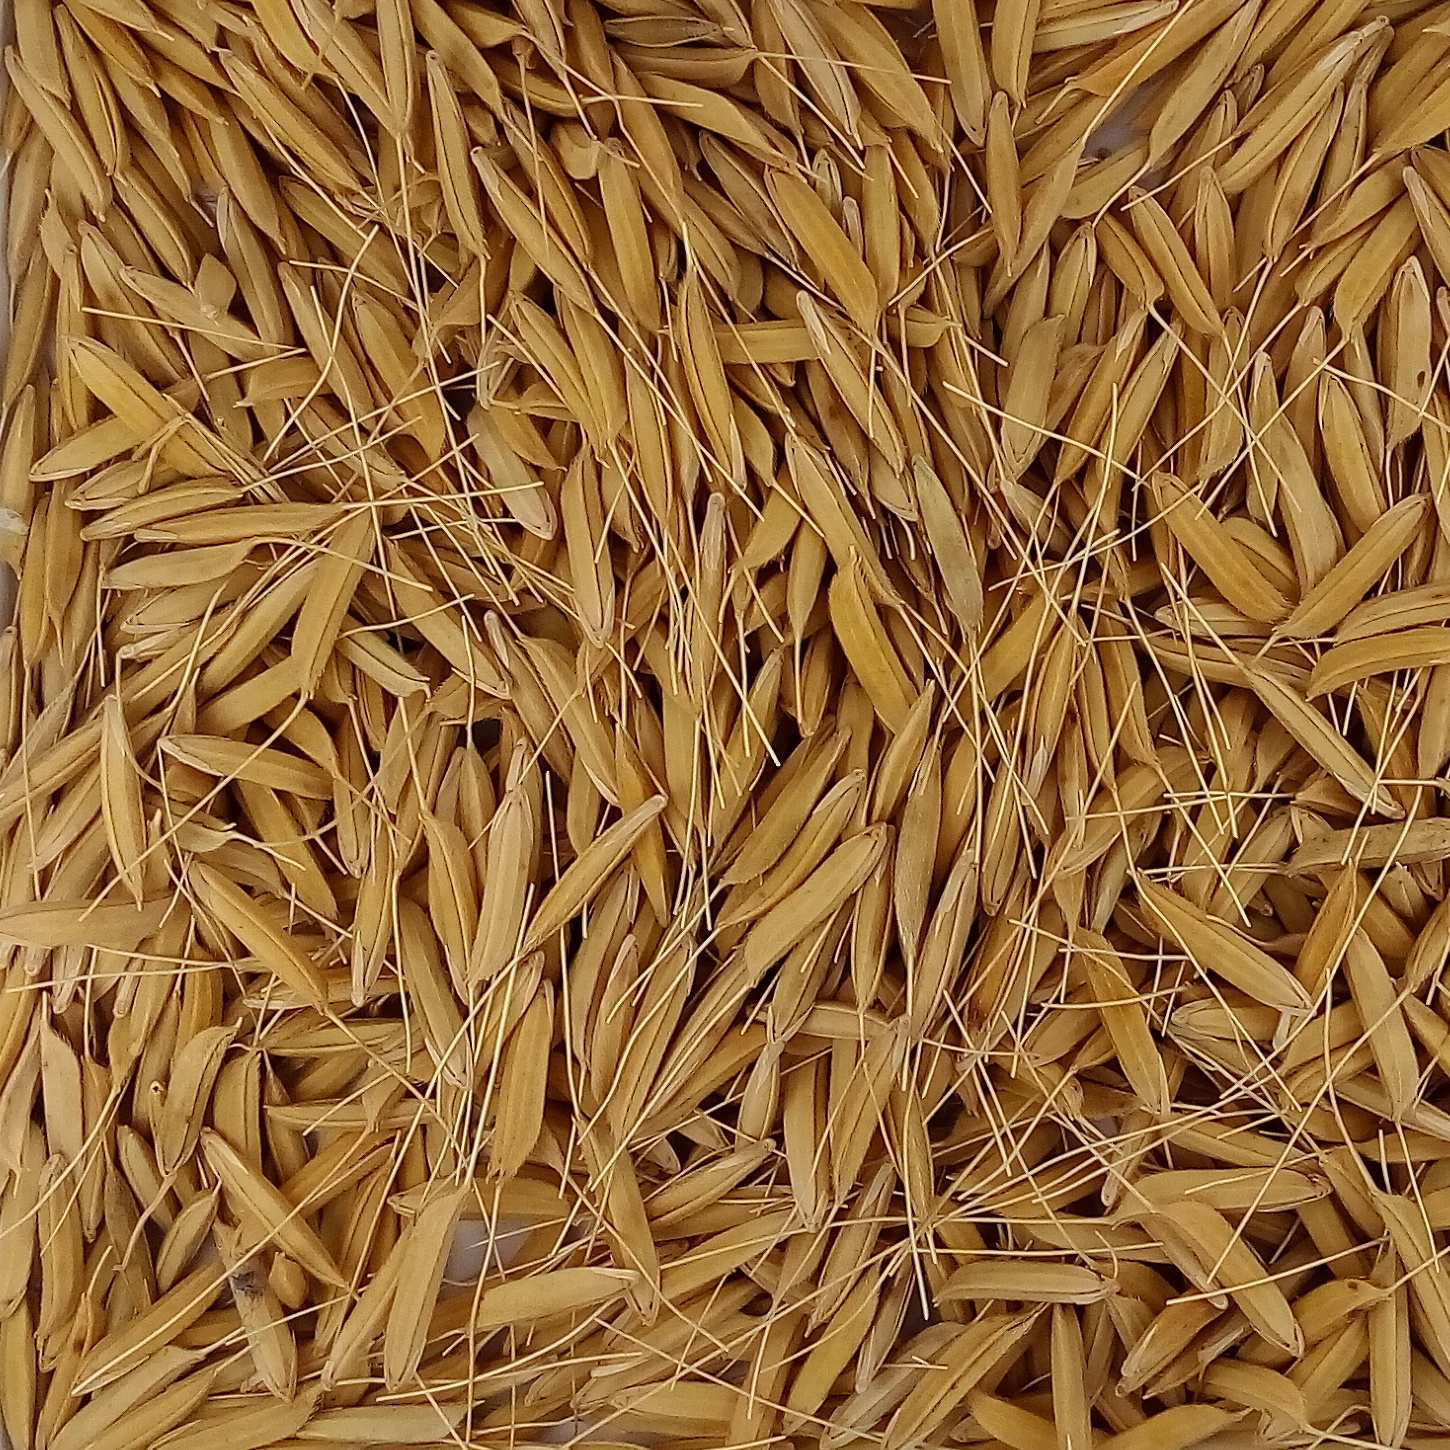
Rice seed variety: 1637